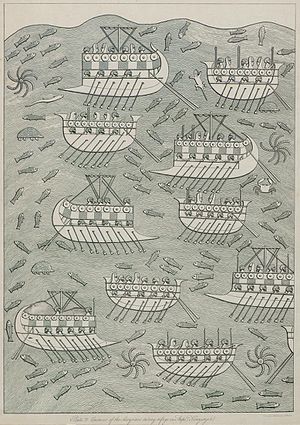
Bireme
På væggen i kong Sankeribs palads i Ninive fandt Austen Henry Layard i 1840'erne dette relief, som han tolkede som fønikernes flugt fra byen Tyre i 702 f.v.t. Relieffet er en af de tidligst kendte gengivelser af biremer, og illustrationen blev bragt i bogen The Monuments of Niniveh fra 1849. Man ser forskellen mellem krigsskibene med vædderstævn og handelsskibene uden.
En bireme var en skibstype fra antikken. Navnet kommer fra latinsk biremis, og betegner en type galej, hvor roerne var fordelt over to dæk. Den græske betegnelse er διήρης, og derfor bruges ordet "diere" også til at betegne denne skibstype. Biremen var i nogle hundrede år det vigtigste krigsskib i Middelhavet, men blev så afløst af trieren, der havde en ekstra række årer. Galejer med to rækker årer fortsatte med at eksistere, i form af handelsskibe og lette opklaringsskibe.